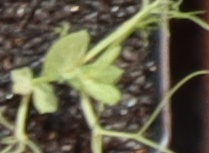
Label: Field Pea